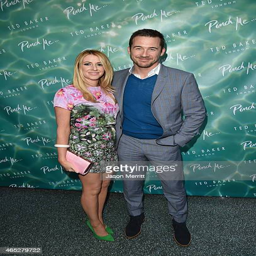
fashion designer and actor attend ss15 launch event